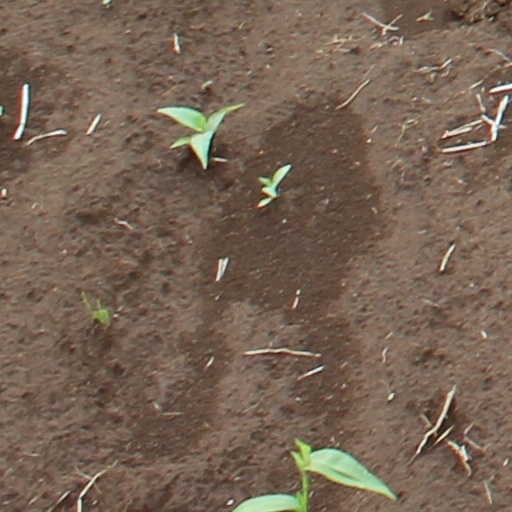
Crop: wheat